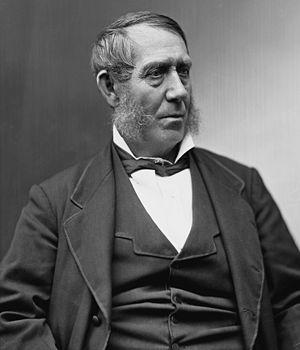
Samuel Jordan Kirkwood, né le 20 décembre 1813 dans le comté de Harford et mort le 1ᵉʳ septembre 1894 à Iowa City, est un homme politique américain. Membre du Parti républicain, il est gouverneur de l'Iowa entre 1860 et 1864 puis entre 1876 et 1877, sénateur du même État entre 1866 et 1867 puis entre 1877 et 1881, et secrétaire à l'Intérieur entre 1881 et 1882 dans l'administration du président James A. Garfield puis dans celle de son successeur Chester A. Arthur.
Depuis son entrée dans l'Union le 26 décembre 1846, l'État de l'Iowa envoie trente-sept sénateurs au Congrès des États-Unis, deux par législature. Cet article en dresse la liste.
Le secrétaire à l'Intérieur des États-Unis est l'un des membres du Cabinet du président des États-Unis, il est à la tête du United States Department of the Interior, le département de l'Intérieur des États-Unis. Il est compétent dans les domaines de l'exploitation des ressources naturelles et de la gestion des terres publiques tels que les parcs nationaux, ainsi que certaines fonctions liées à la protection de l'environnement.